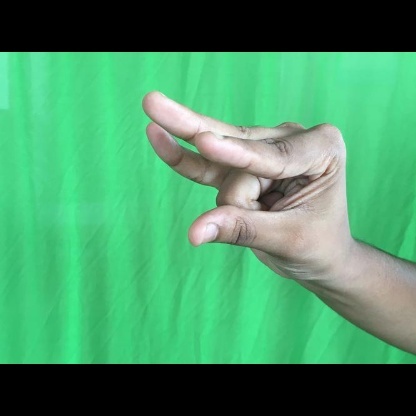
Mudra: Kangulam